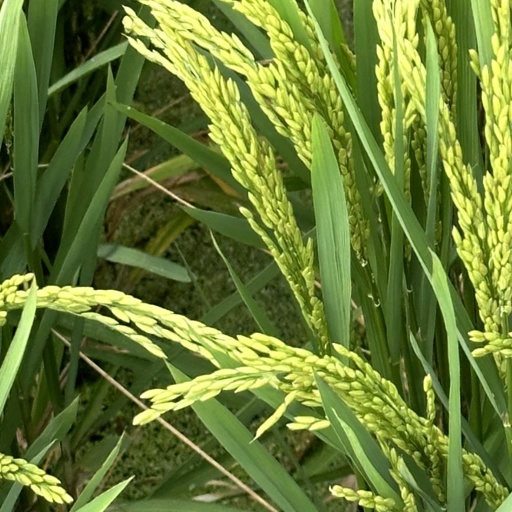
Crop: rice